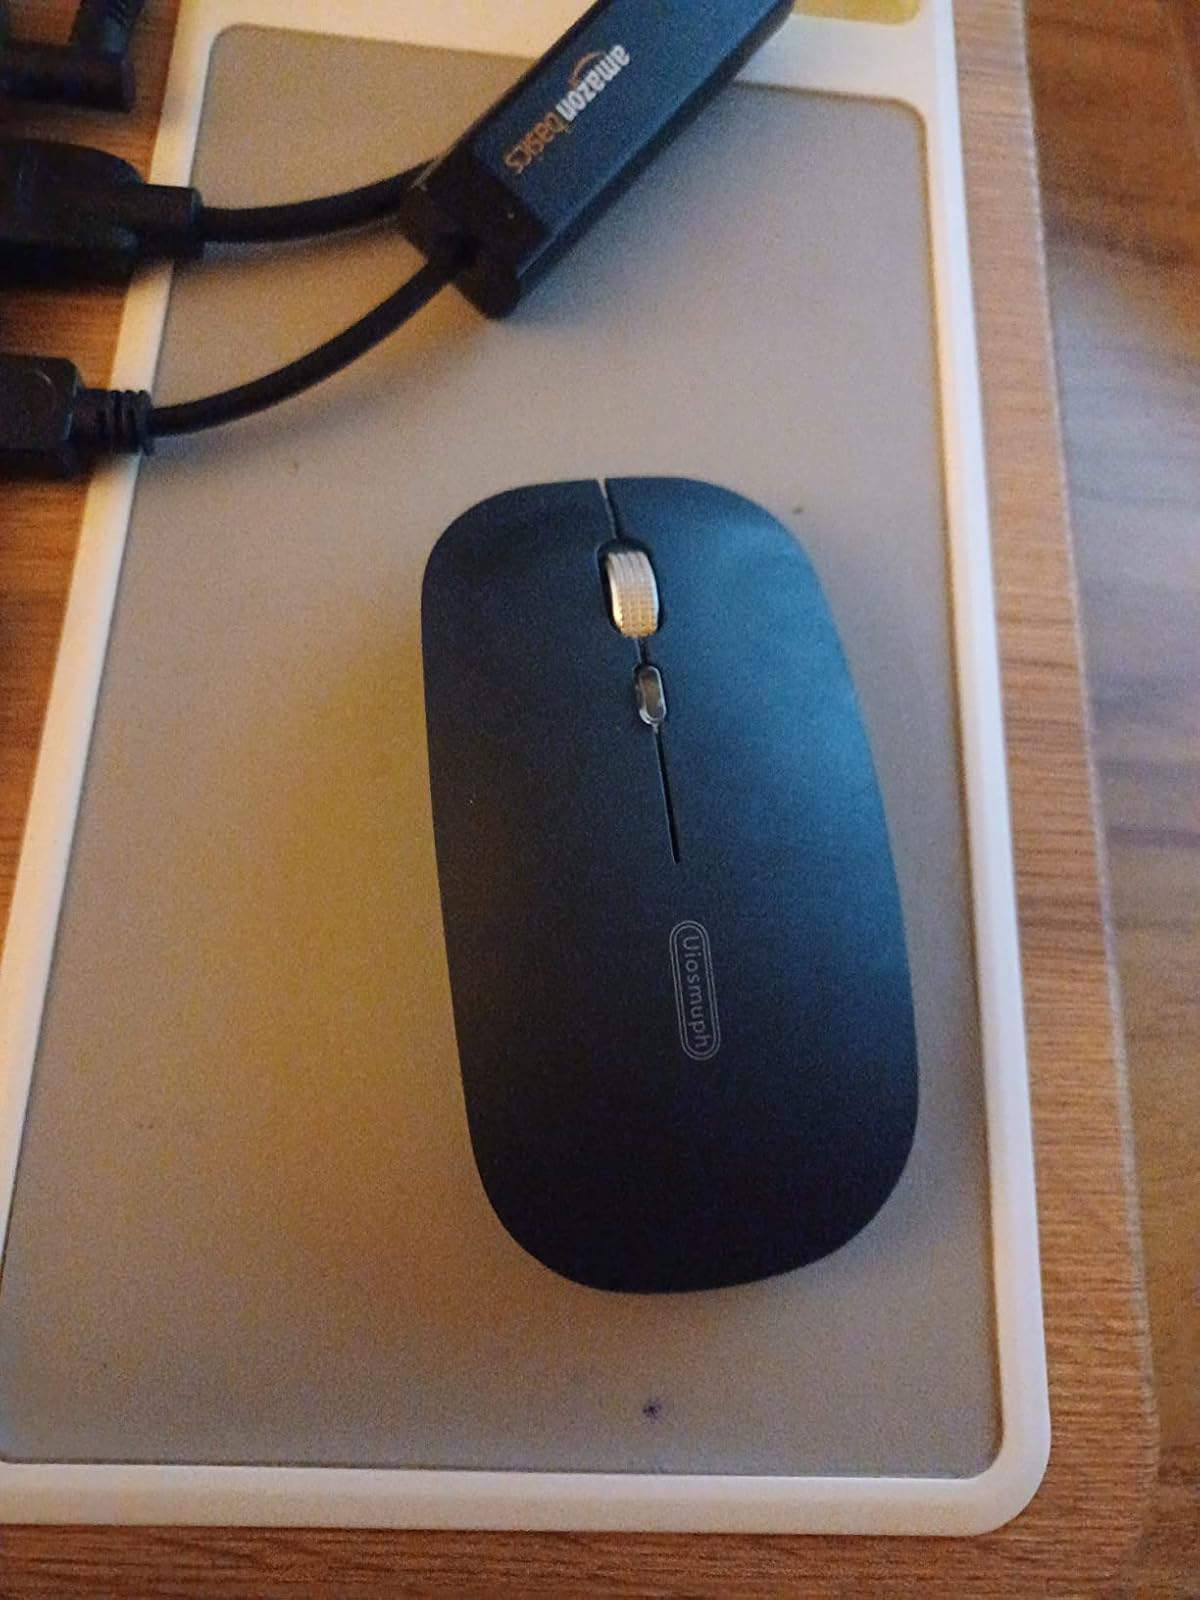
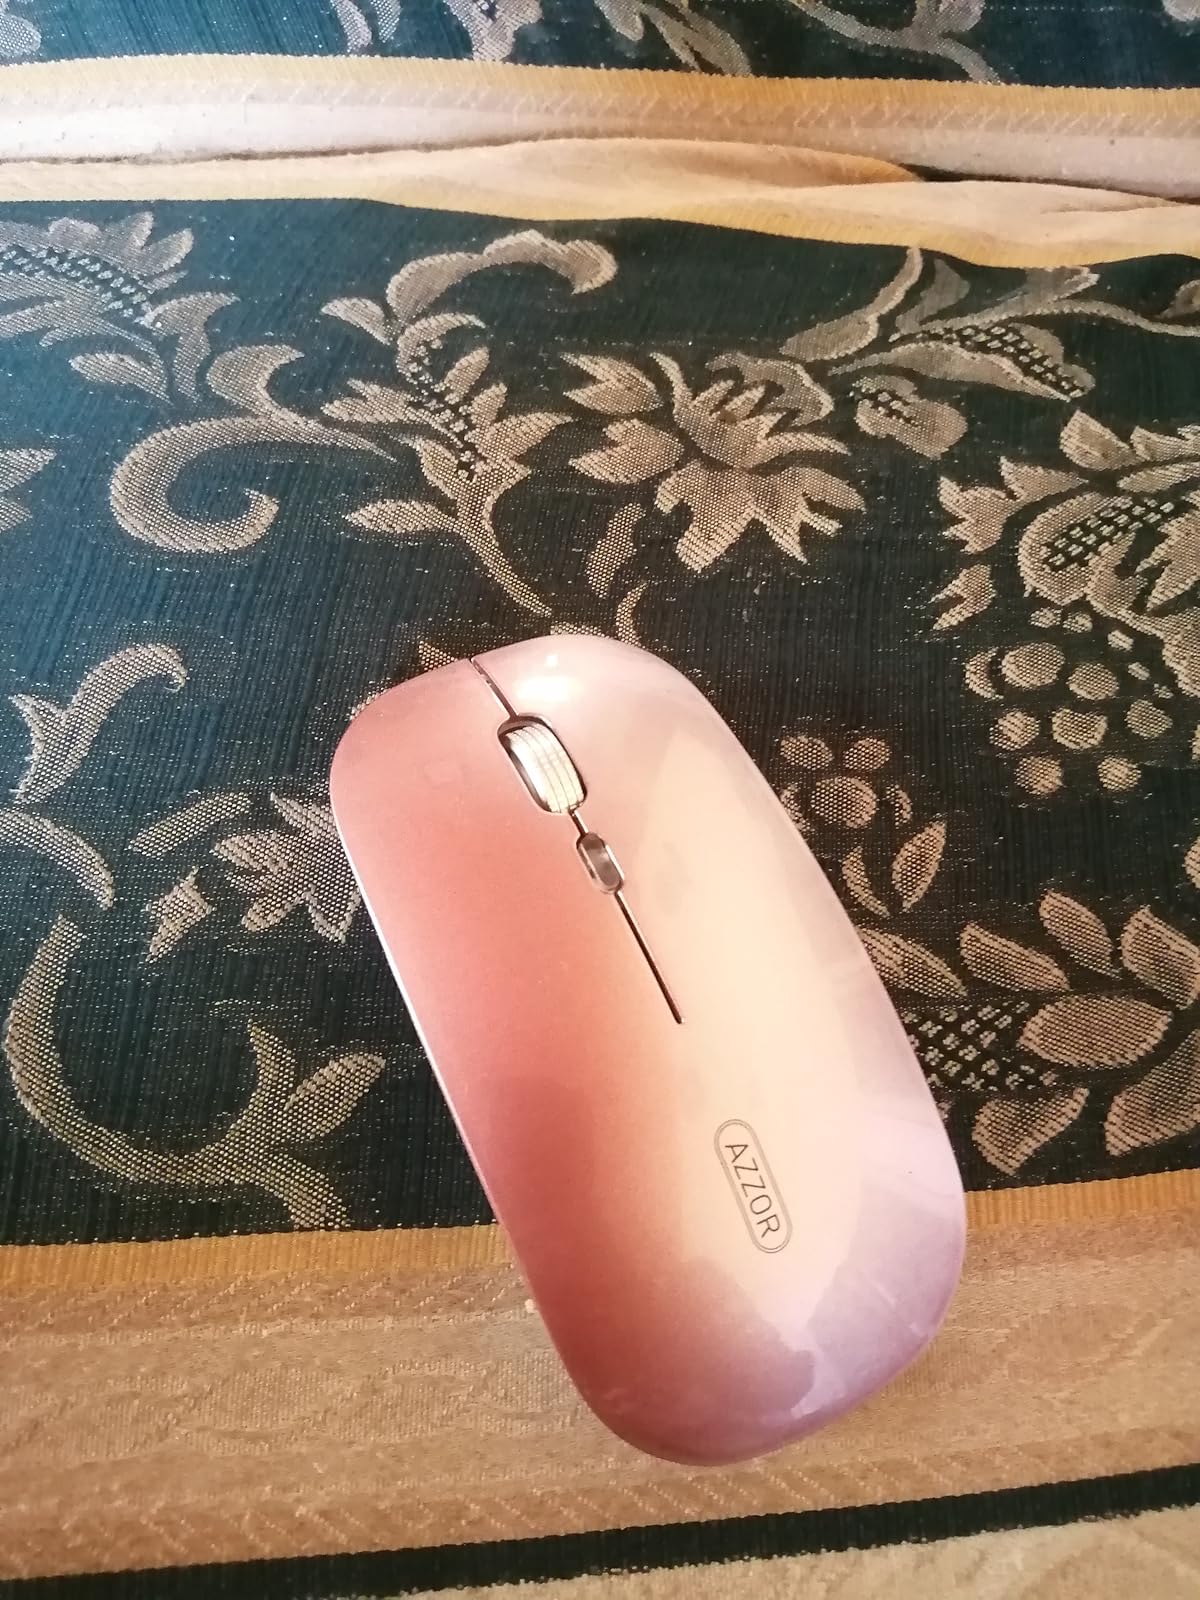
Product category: mouse
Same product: no